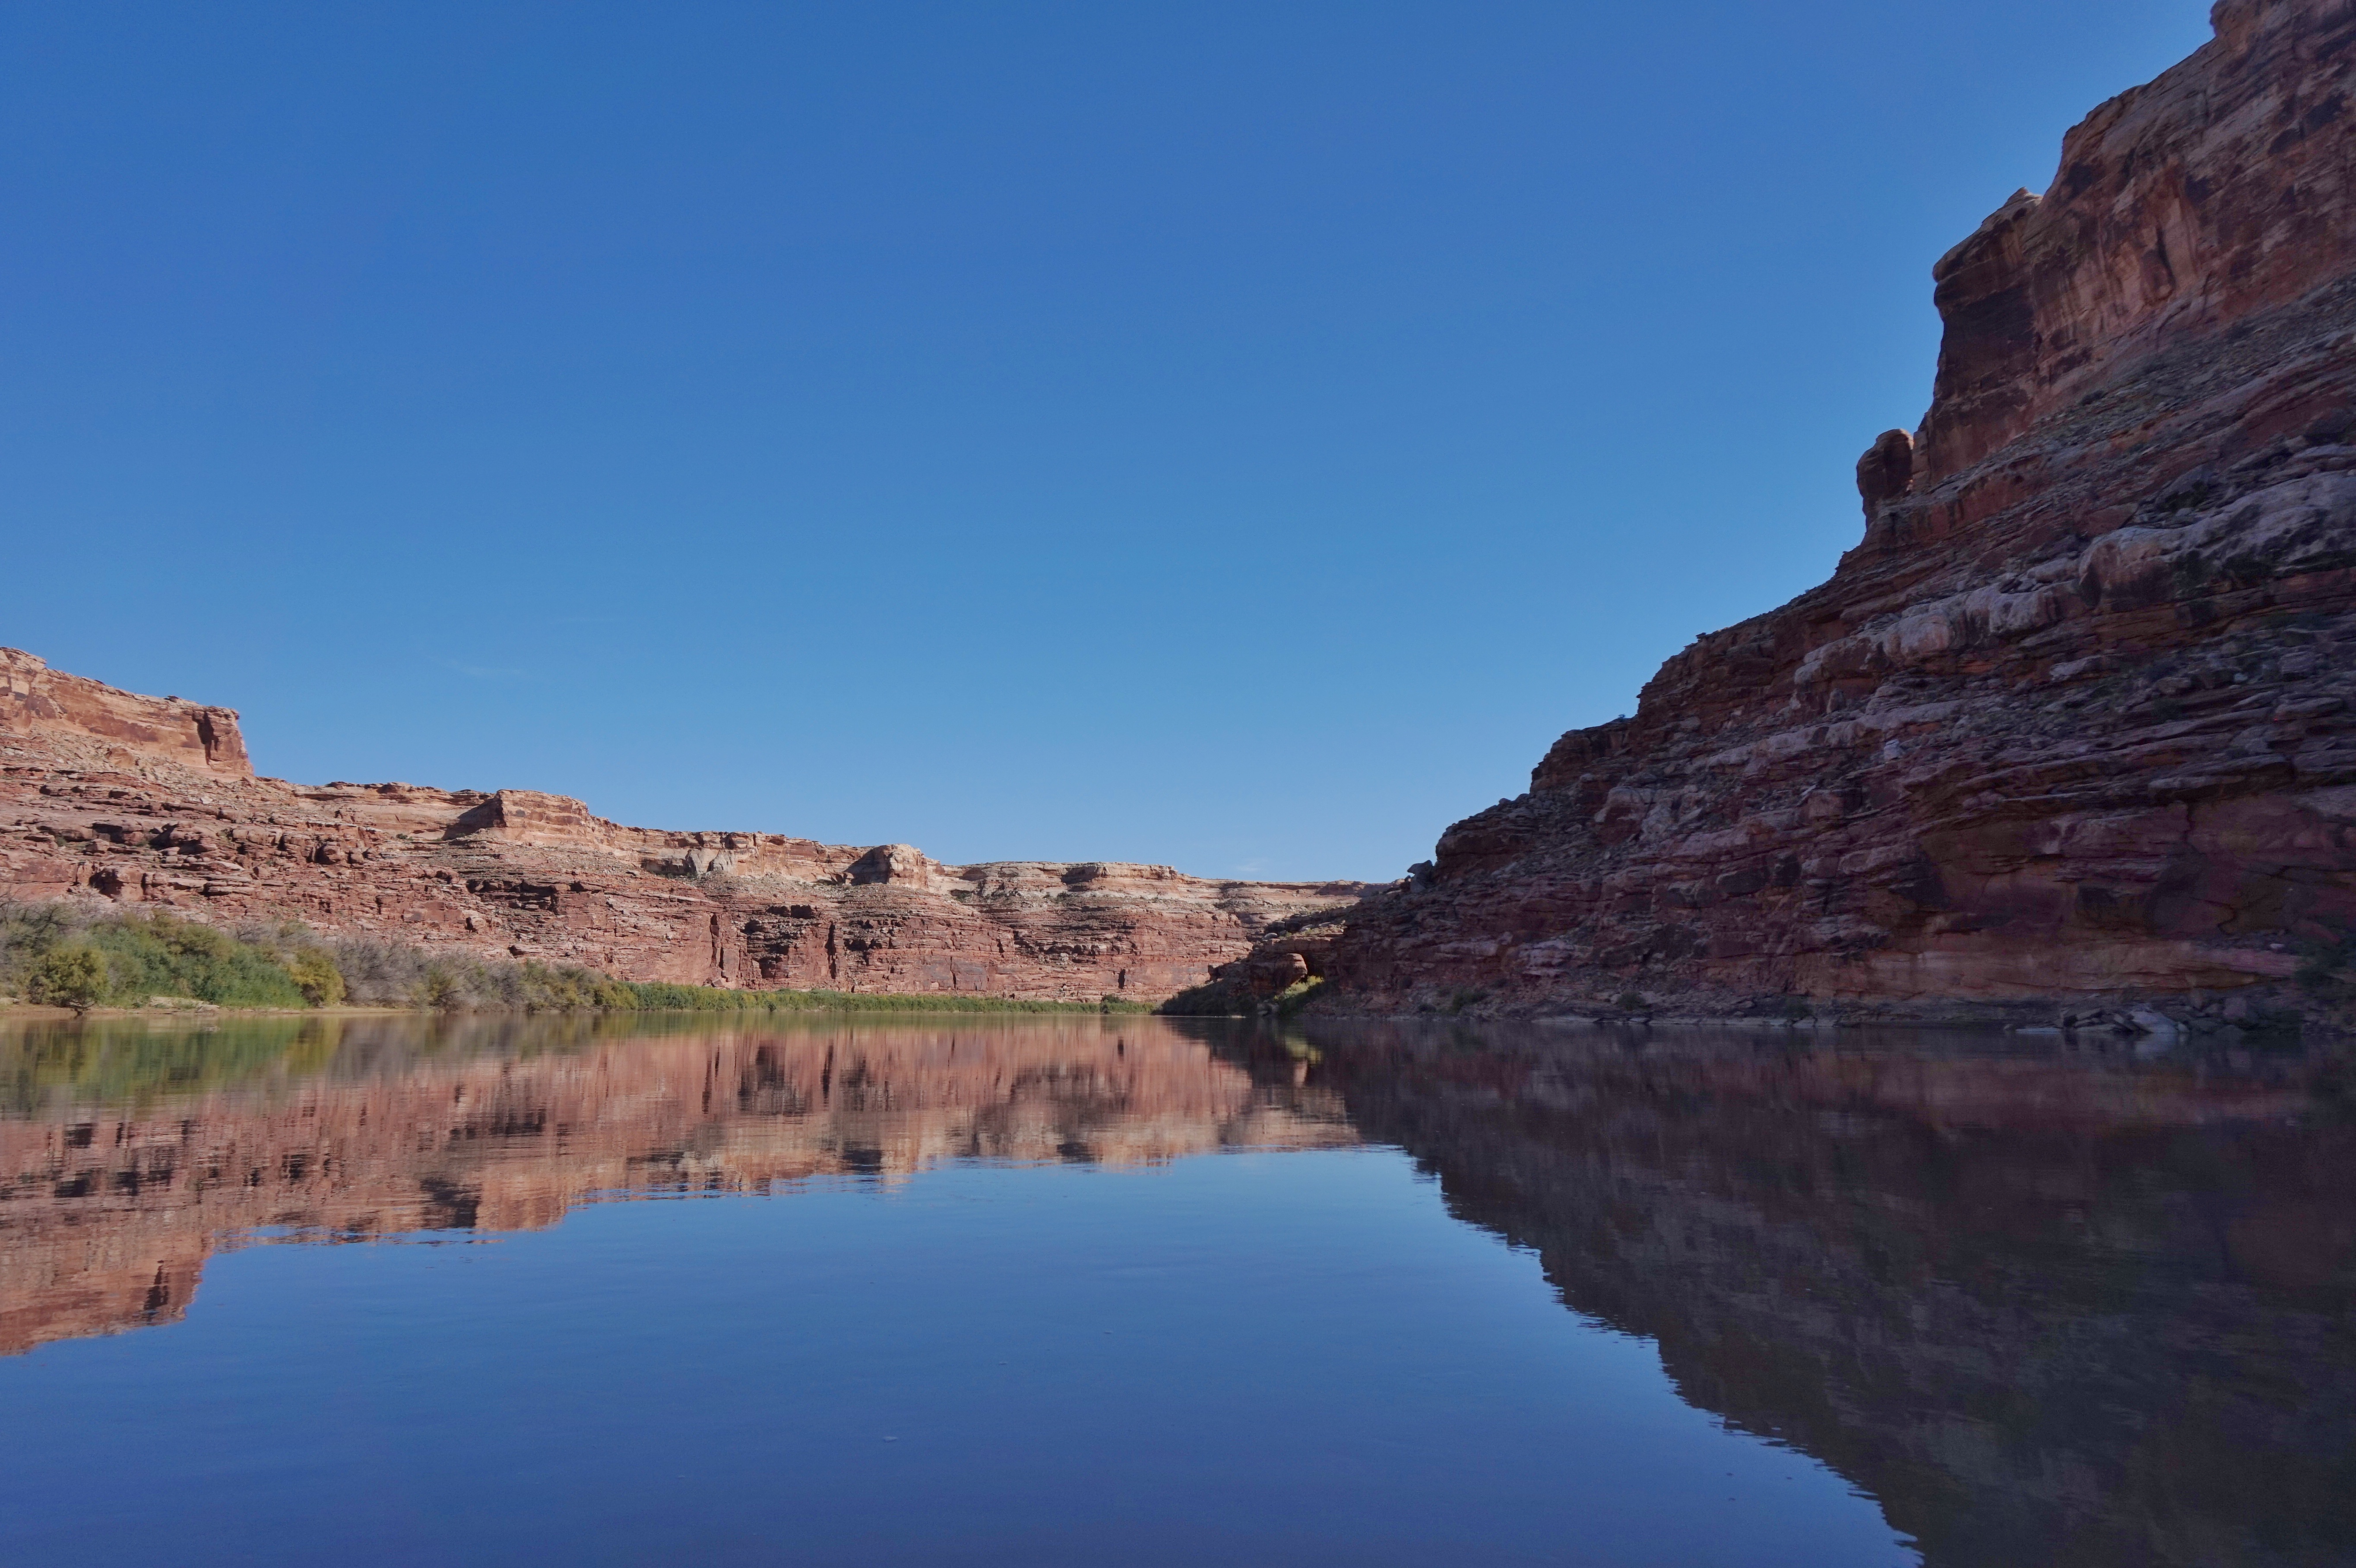
water, nature, outdoor, rock, sport, lake, adventure, river, valley, summer, travel, canoe, recreation, formation, cliff, reflection, natural, canyon, reservoir, together, trip, lifestyle, kayak, terrain, life, southern, outside, fun, geology, utah, plateau, loch, active, wadi, landform, geographical feature